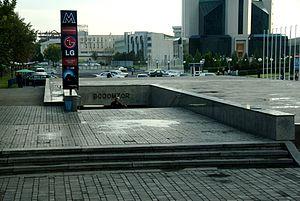
Le métro de Tachkent, capitale de l'Ouzbékistan, était le seul réseau de chemin de fer souterrain en Asie centrale jusqu'à l'ouverture du métro d'Almaty fin 2011. Construit à partir de 1972, à l'époque soviétique, il a ouvert avec neuf stations le 6 novembre 1977.